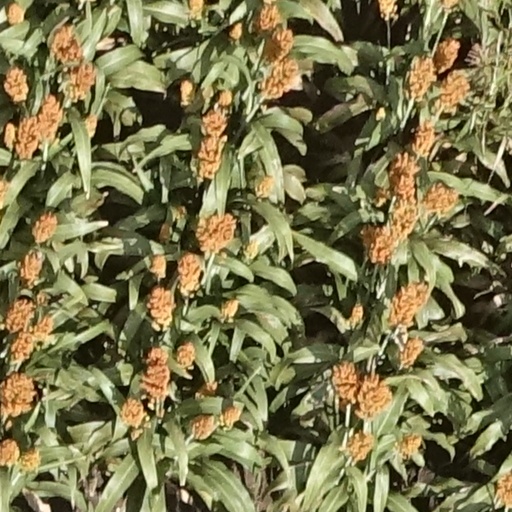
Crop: sorghum